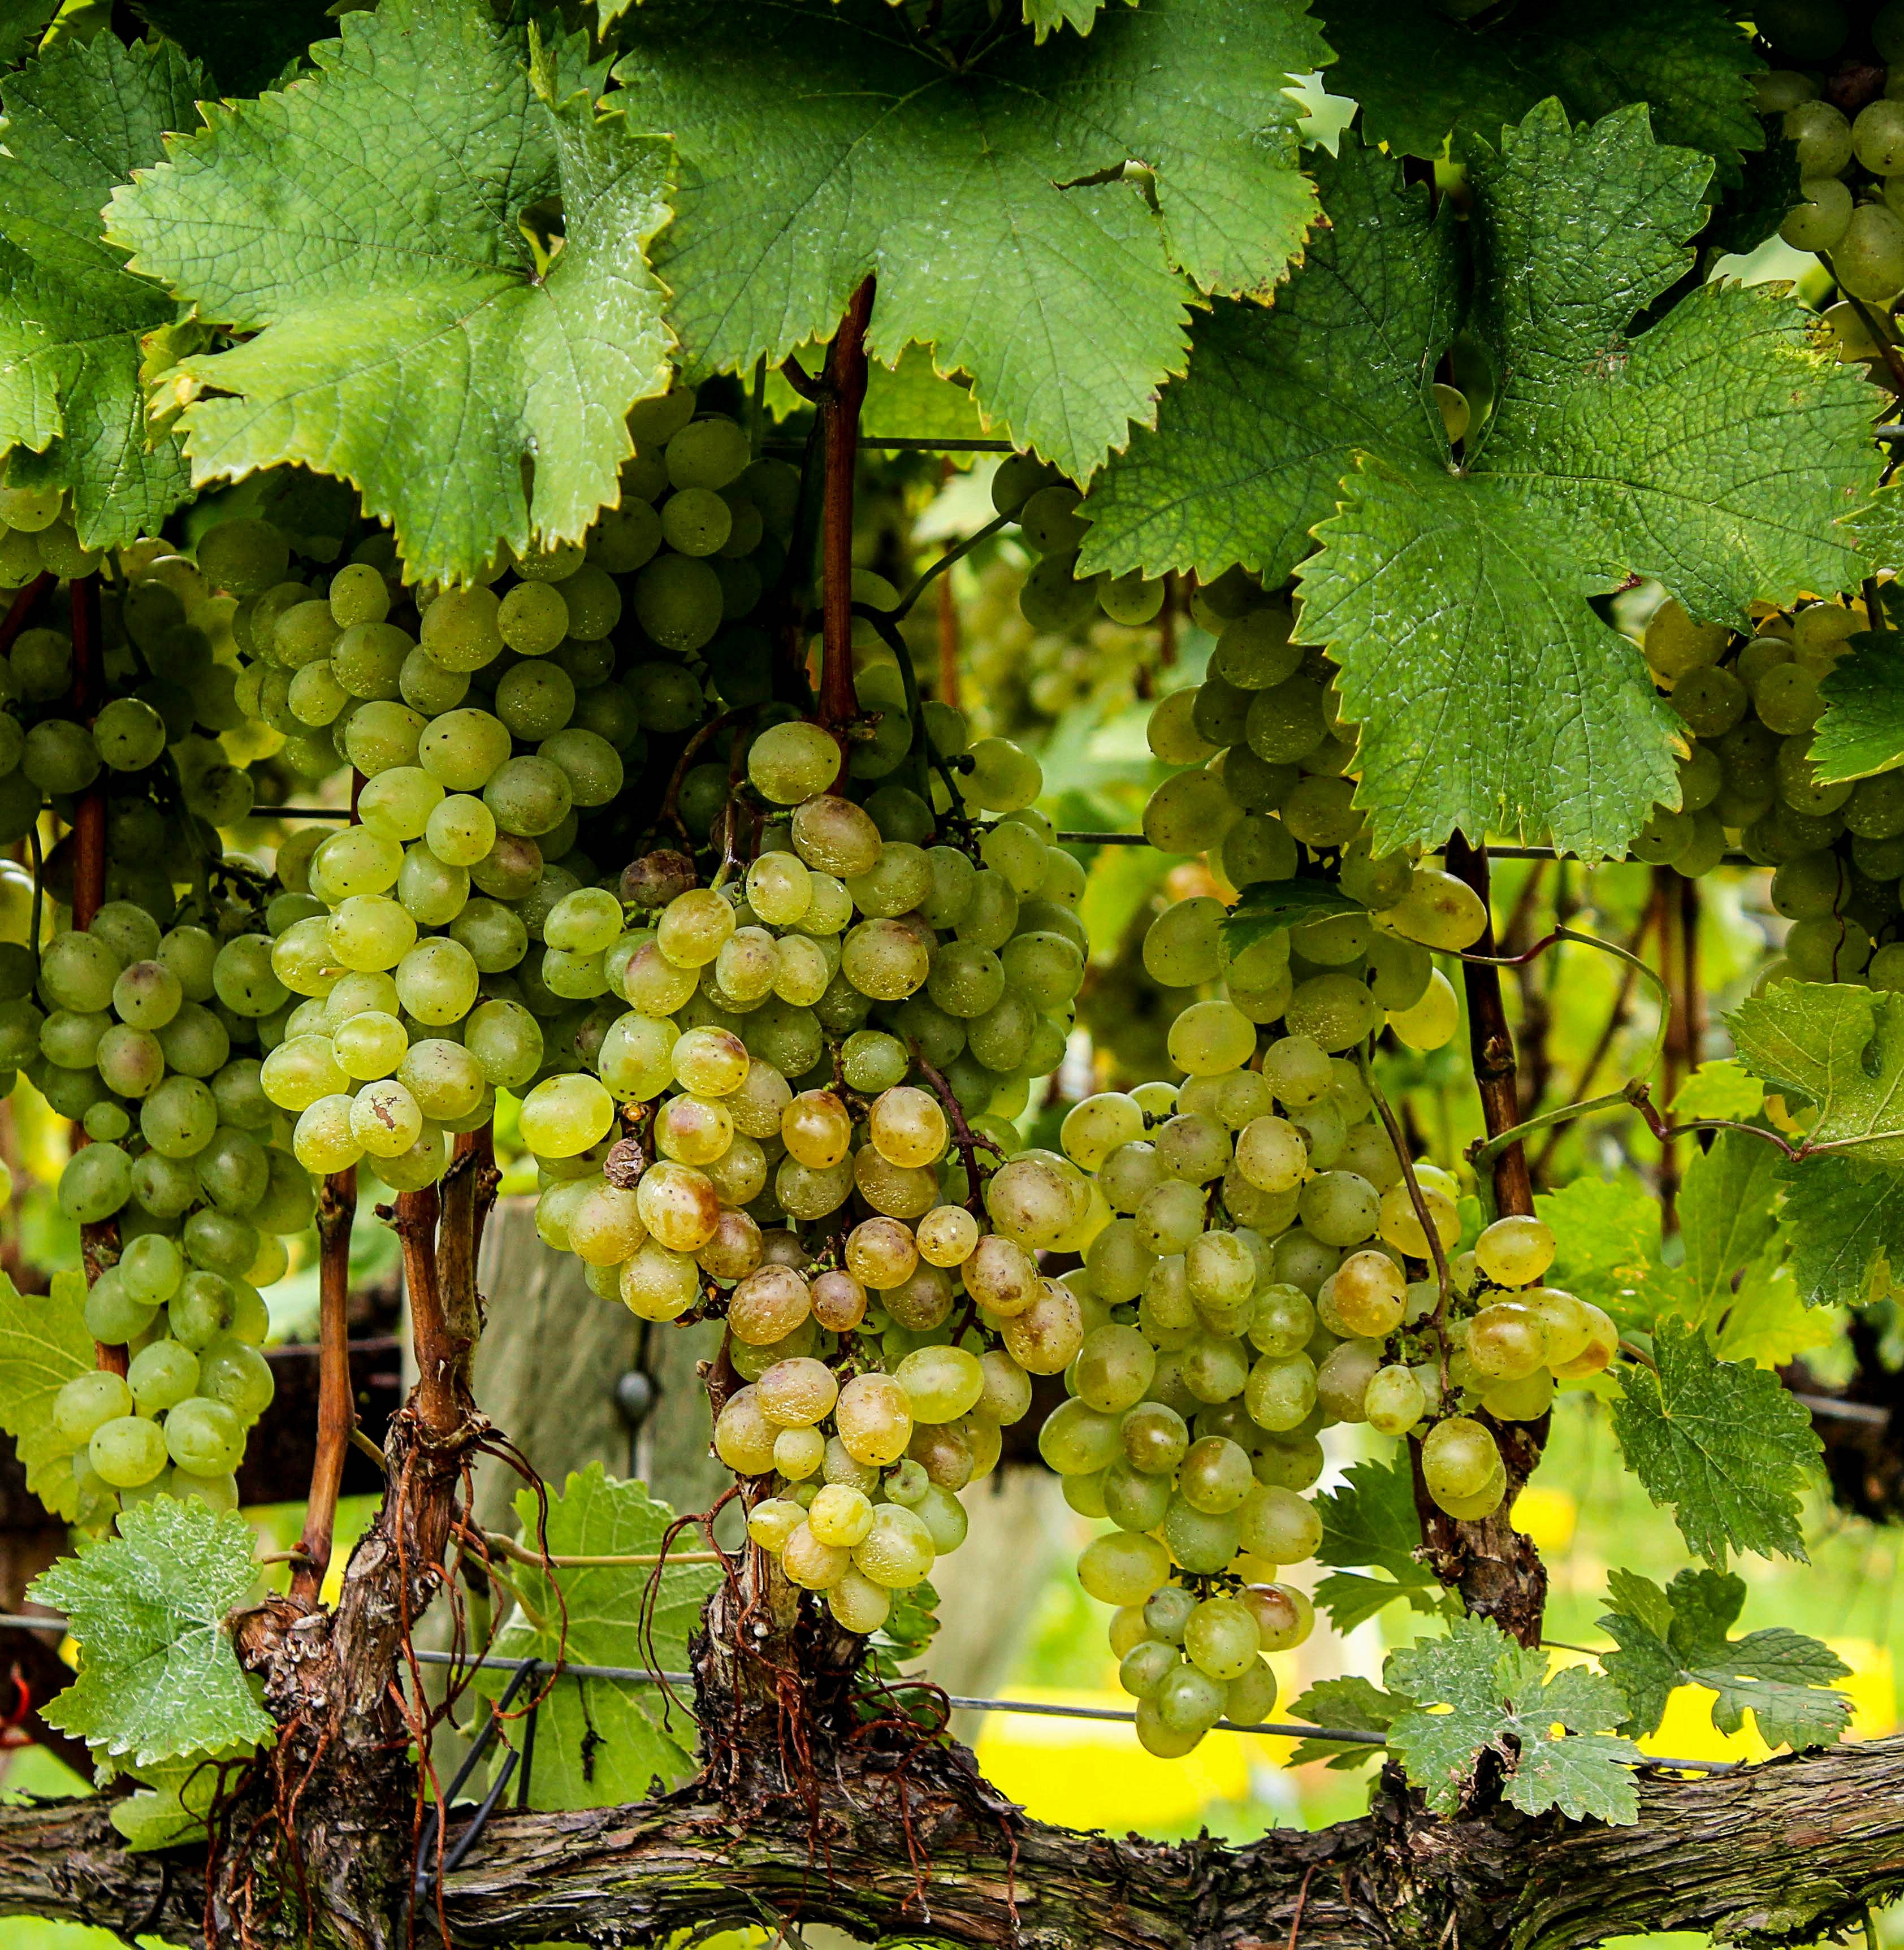
plant, grape, vineyard, fruit, food, green, produce, agriculture, shrub, grapes, fruits, flowering plant, vitis, land plant, grapevine family